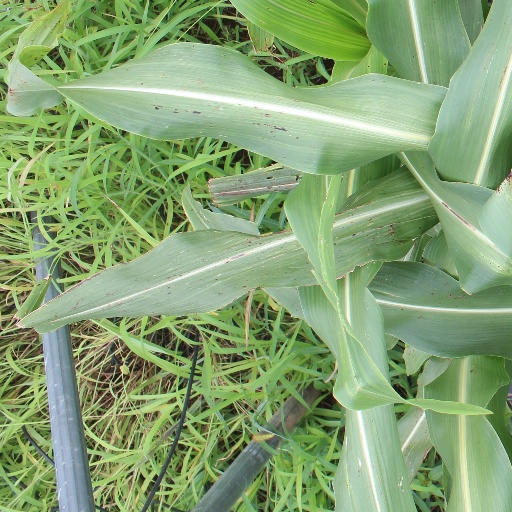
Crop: sorghum